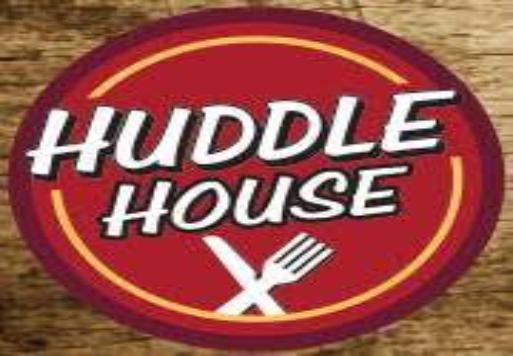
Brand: Huddle House
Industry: Food